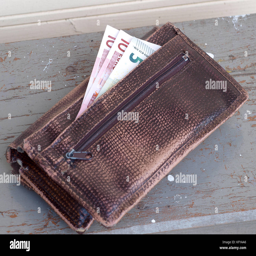
old wallet with some euro banknotes on wooden bench